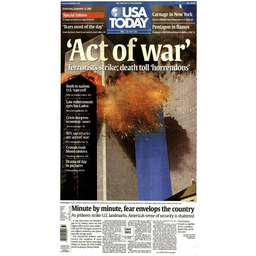
Label: paper